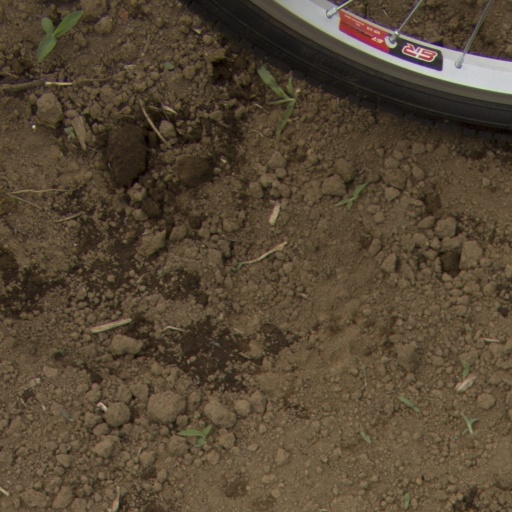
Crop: Jerusalem artichoke